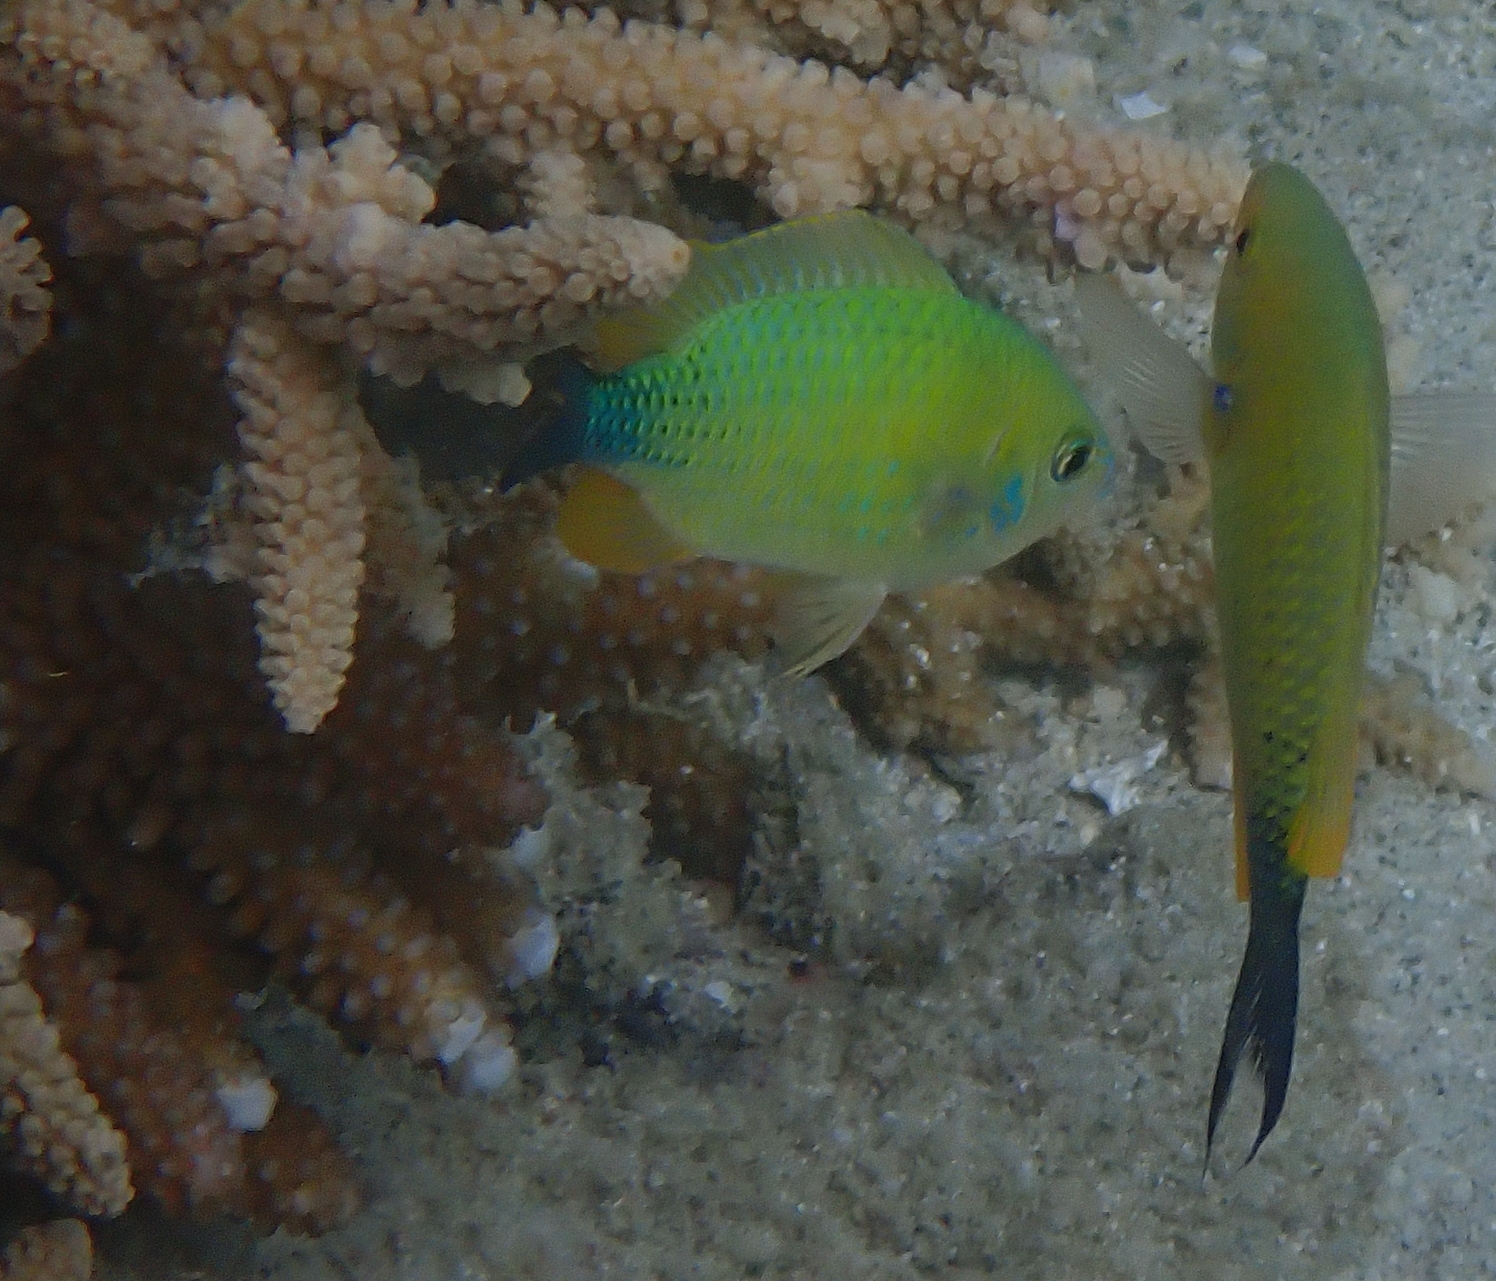
Chromis viridis (Blue-green Chromis)